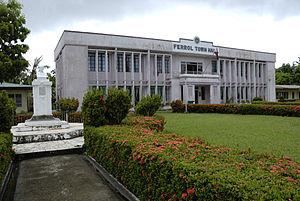
Ferrol est une localité de la province de Romblon, aux Philippines. En 2015, elle compte 6 964 habitants.